Carpathian Mountains

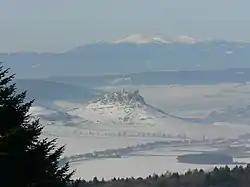
View of Spiš Castle in Slovakia, from the Branisko Pass

The Carpathians, which attain an altitude over in only a few places, lack the bold peaks, extensive snowfields, large glaciers, high waterfalls, and numerous large lakes that are common in the Alps. The Carpathians at their highest altitude are only as high as the middle region of the Alps, with which they share a common appearance, climate, and flora.